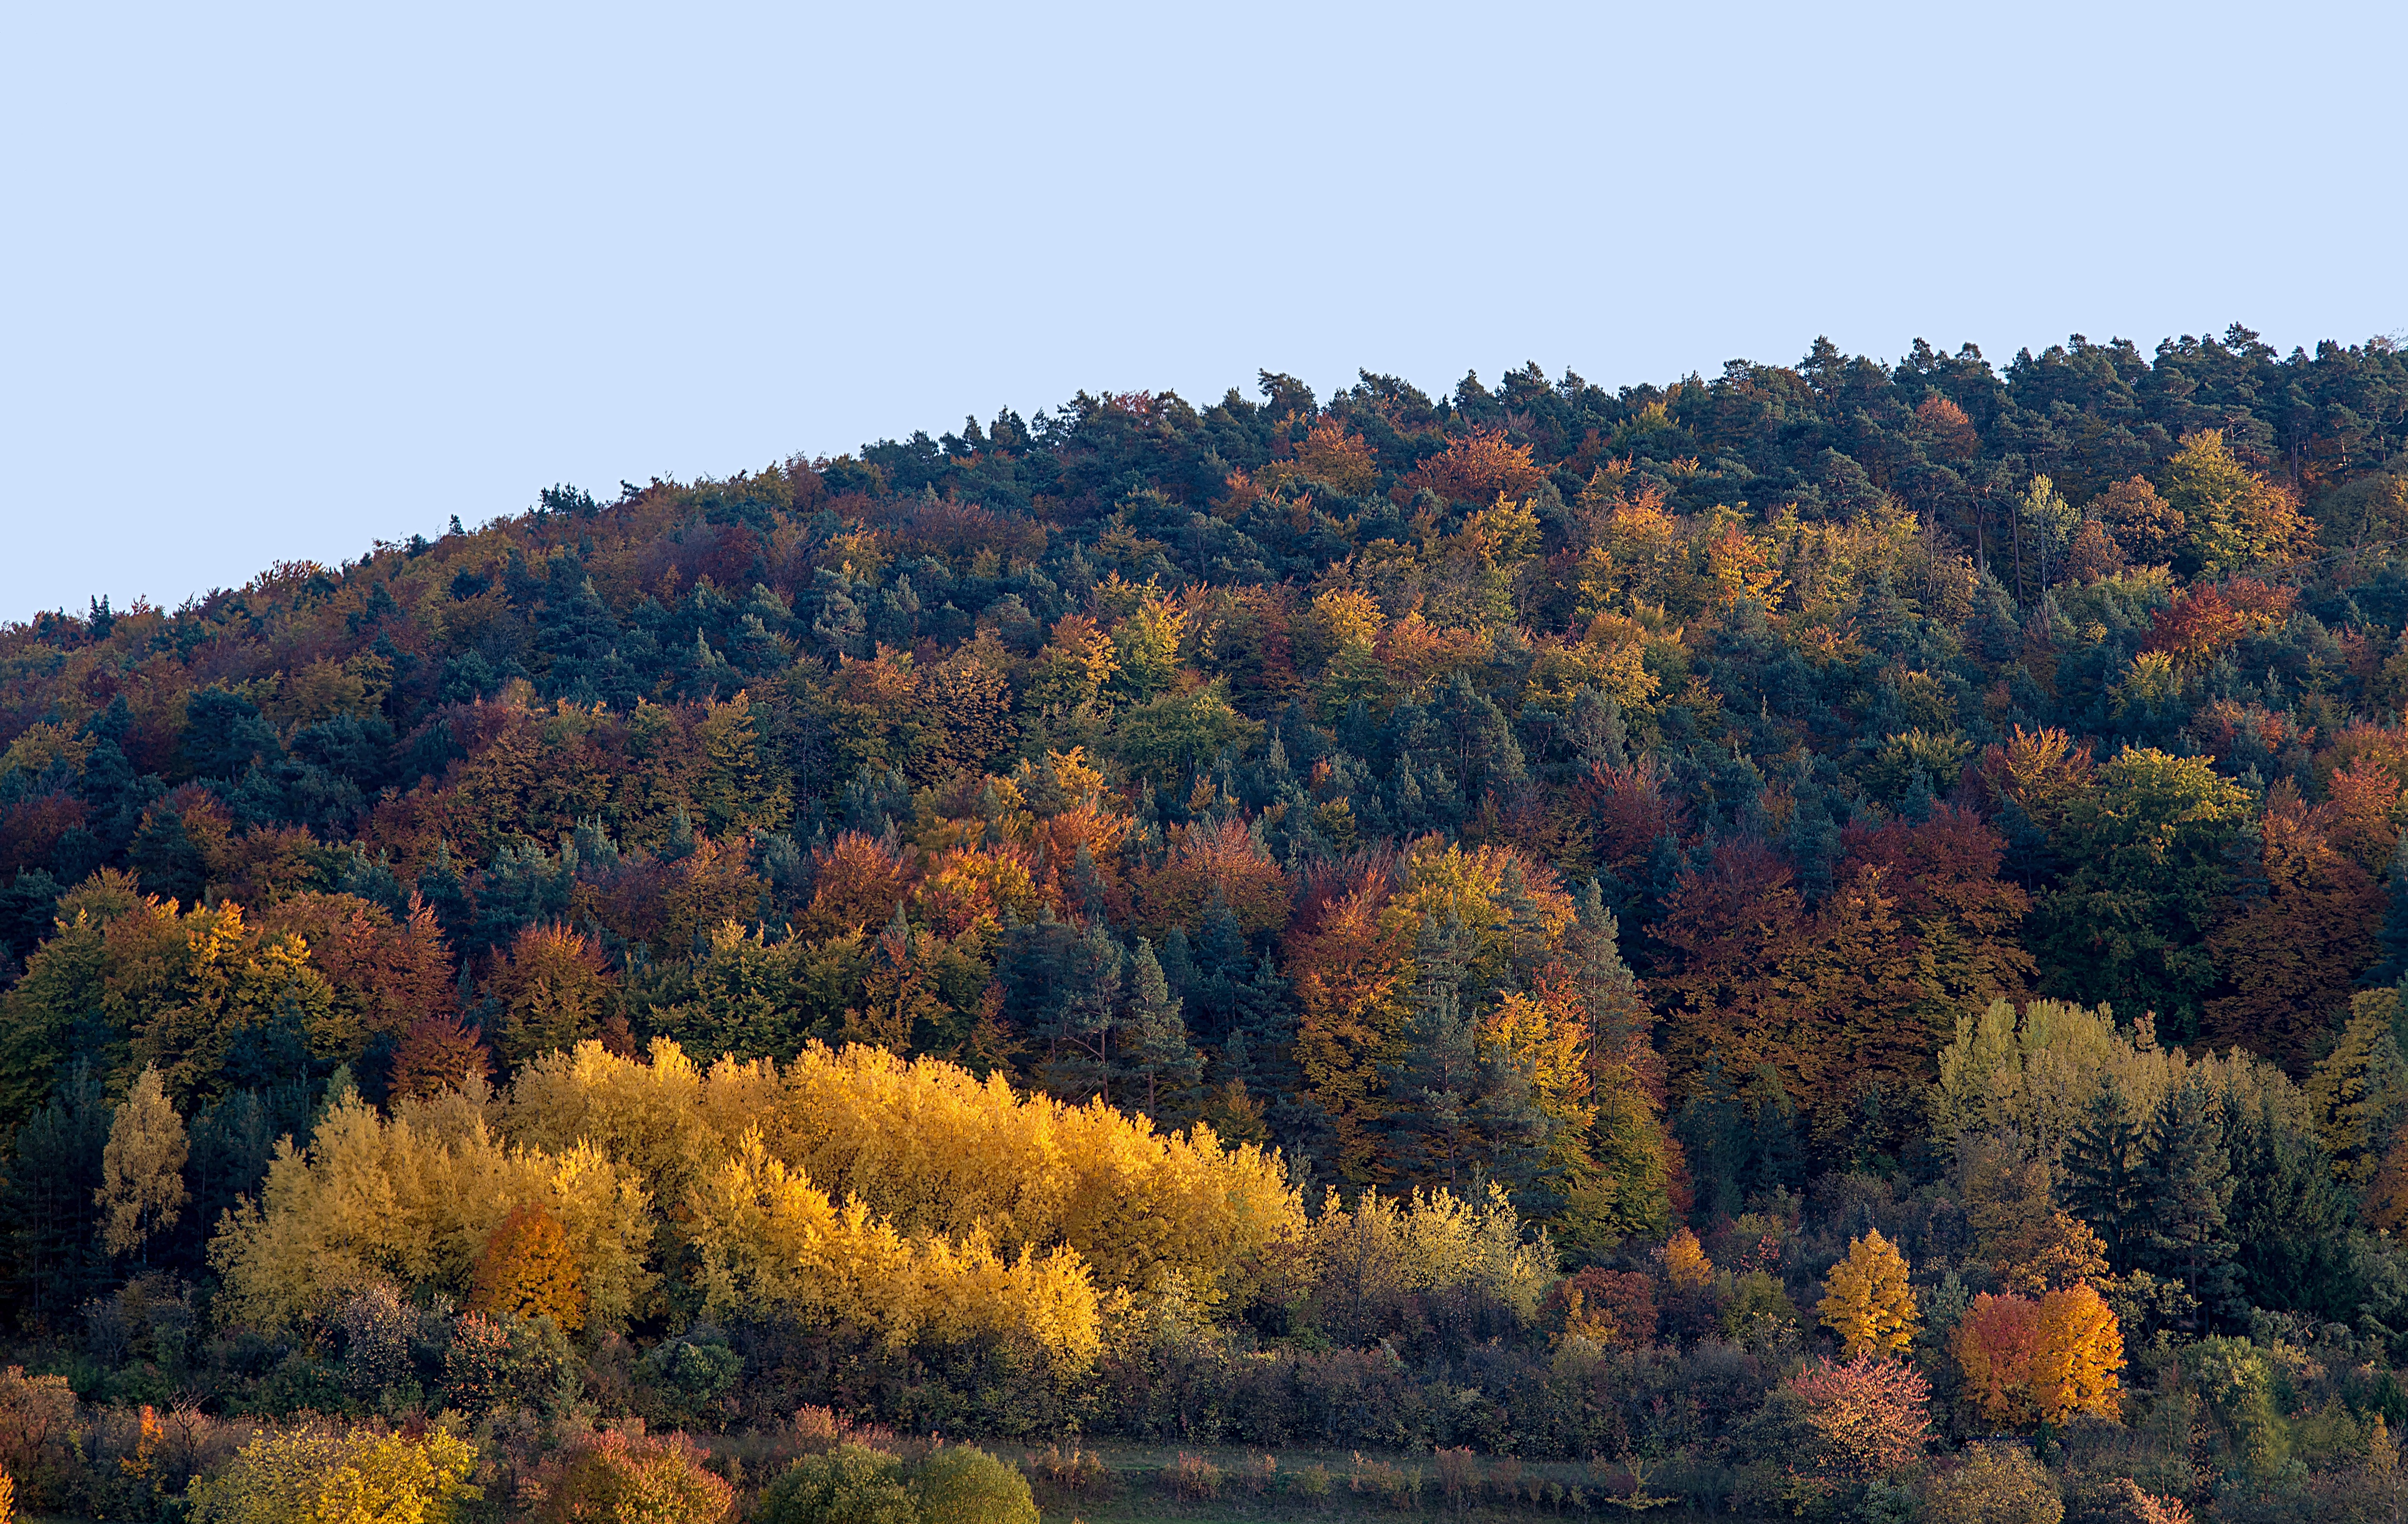
landscape, tree, nature, forest, wilderness, mountain, plant, morning, leaf, autumn, season, farbenspiel, autumn mood, leaves, woodland, habitat, october, fall color, autumn forest, ecosystem, fall leaves, golden autumn, autumn colours, golden october, biome, natural environment, atmospheric phenomenon, woody plant, temperate broadleaf and mixed forest, temperate coniferous forest